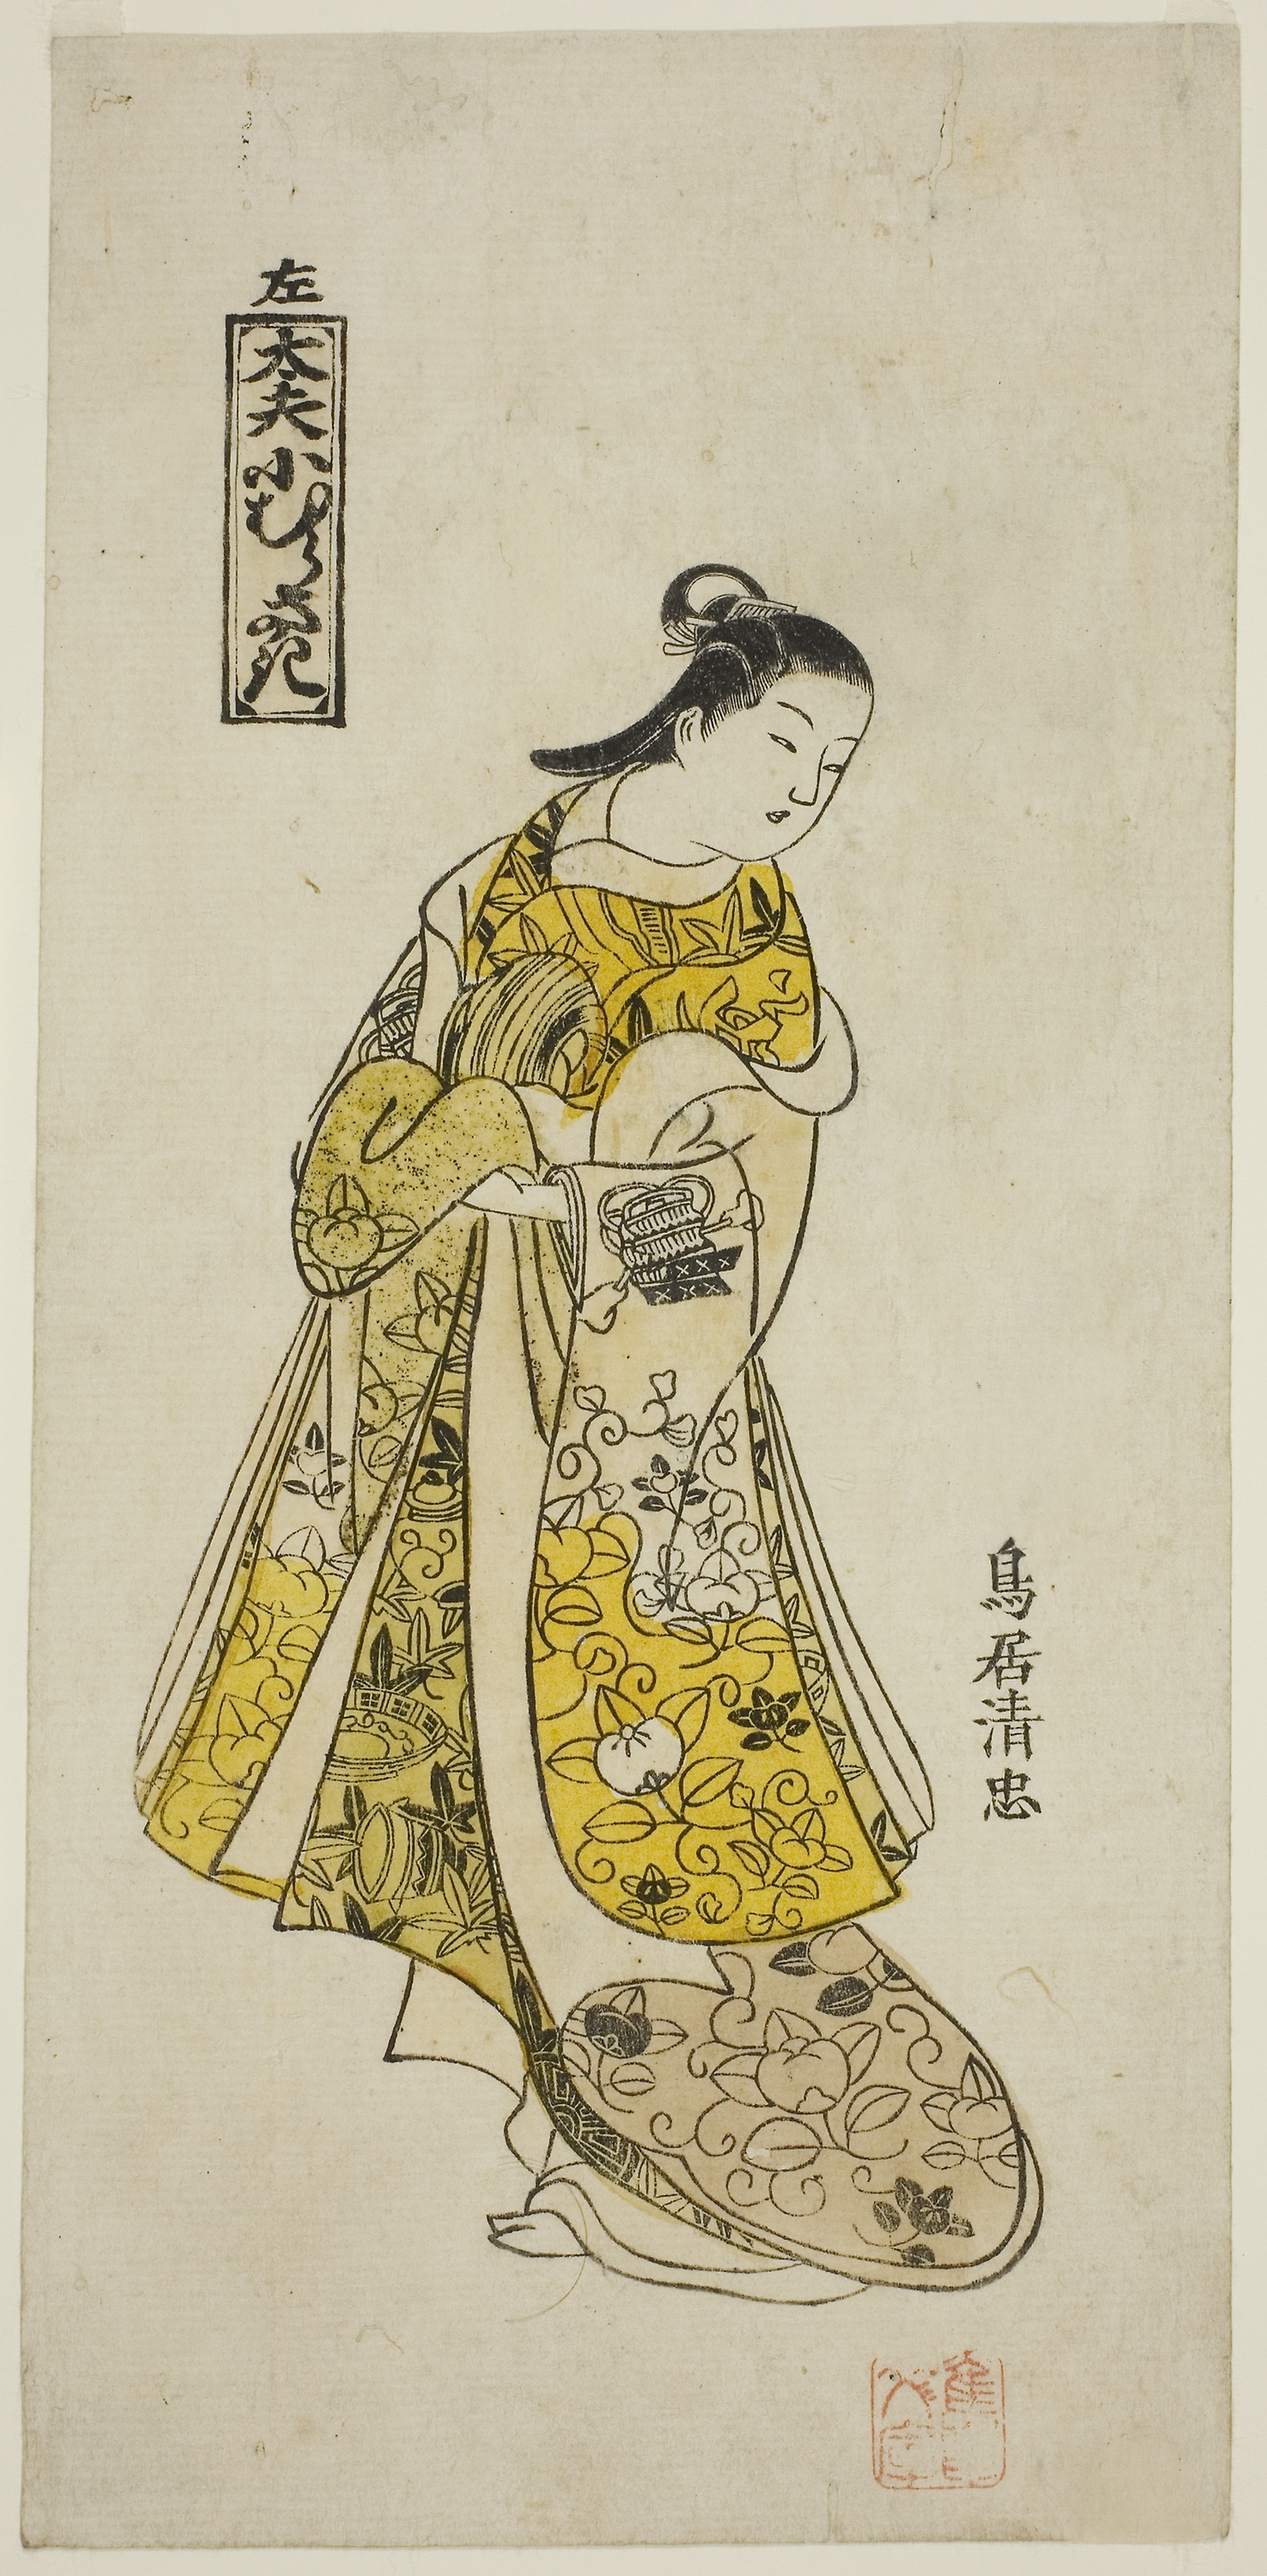
costume design, fashion illustration, illustration, art, drawing, pattern, style